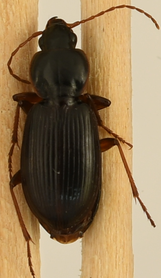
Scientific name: Synuchus impunctatus
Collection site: Steigerwaldt Land Services Site (STEI), plot STEI_008